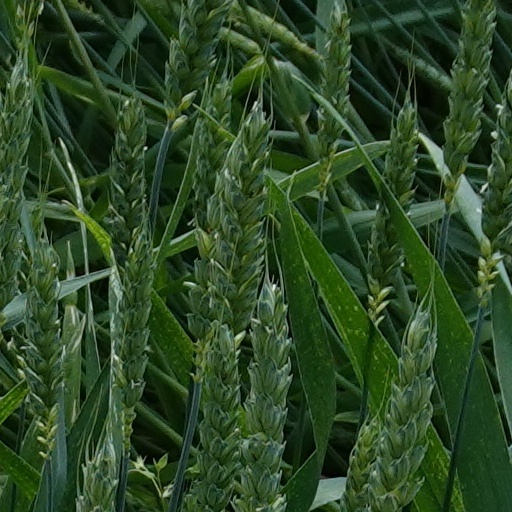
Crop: wheat